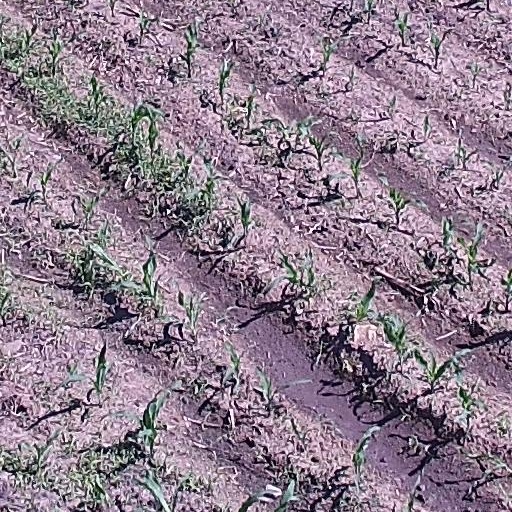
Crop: maize; corn